Reading Buses

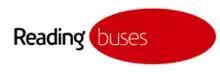
Previous Logo

The new electric trams started operating in July 1903. Extensions were constructed to the Wokingham Road and London Road (both from Cemetery Junction), and new routes added to Whitley, Caversham Road, Erleigh Road and Bath Road. The trams operated from a new depot in Mill Lane, a site that was to remain Reading Transport's main depot until it was demolished to make way for The Oracle shopping mall in 1998.